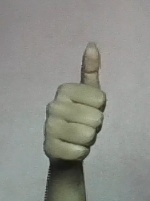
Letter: aleff